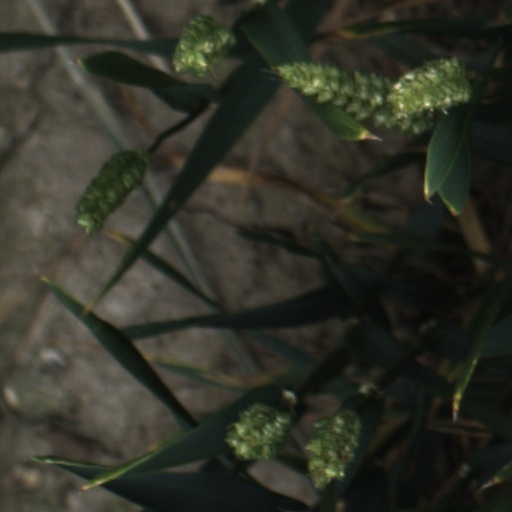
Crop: wheat